Old Mines, Missouri

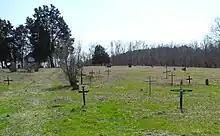
Crosses of wrought iron in St. Joachim Cemetery

Most of the lots in the Old Mines concession were bought by outsiders, but they were speculators who had no permanent interest in the area. So the French continued to dig for lead when and where they wanted, as they always had, with no interference. Meanwhile, the Missouri territory was being overrun by newly arrived Americans. The region had been sparsely settled by the French, and by 1820 Missouri had been thoroughly Americanized with only isolated pockets of French culture surviving at Ste. Genevieve and Old Mines. French culture survived in Ste. Genevieve for a while because of its relatively large French population, some of it wealthy. But Ste. Genevieve, being a center of commerce, attracted its share of newcomers and eventually became more American. However, few of the Americans seeking farmland were attracted to the Old Mines region with its thin, flinty soil.